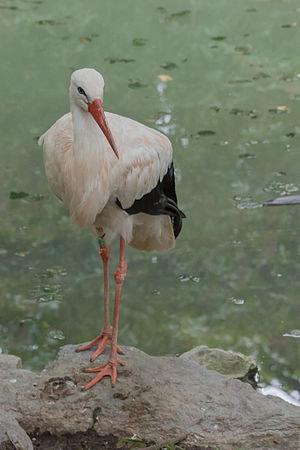
Ciconia ciconia (Cigogne blanche) du spectacle des oiseaux au ZooParc de Beauval à Saint-Aignan-sur-Cher, France.